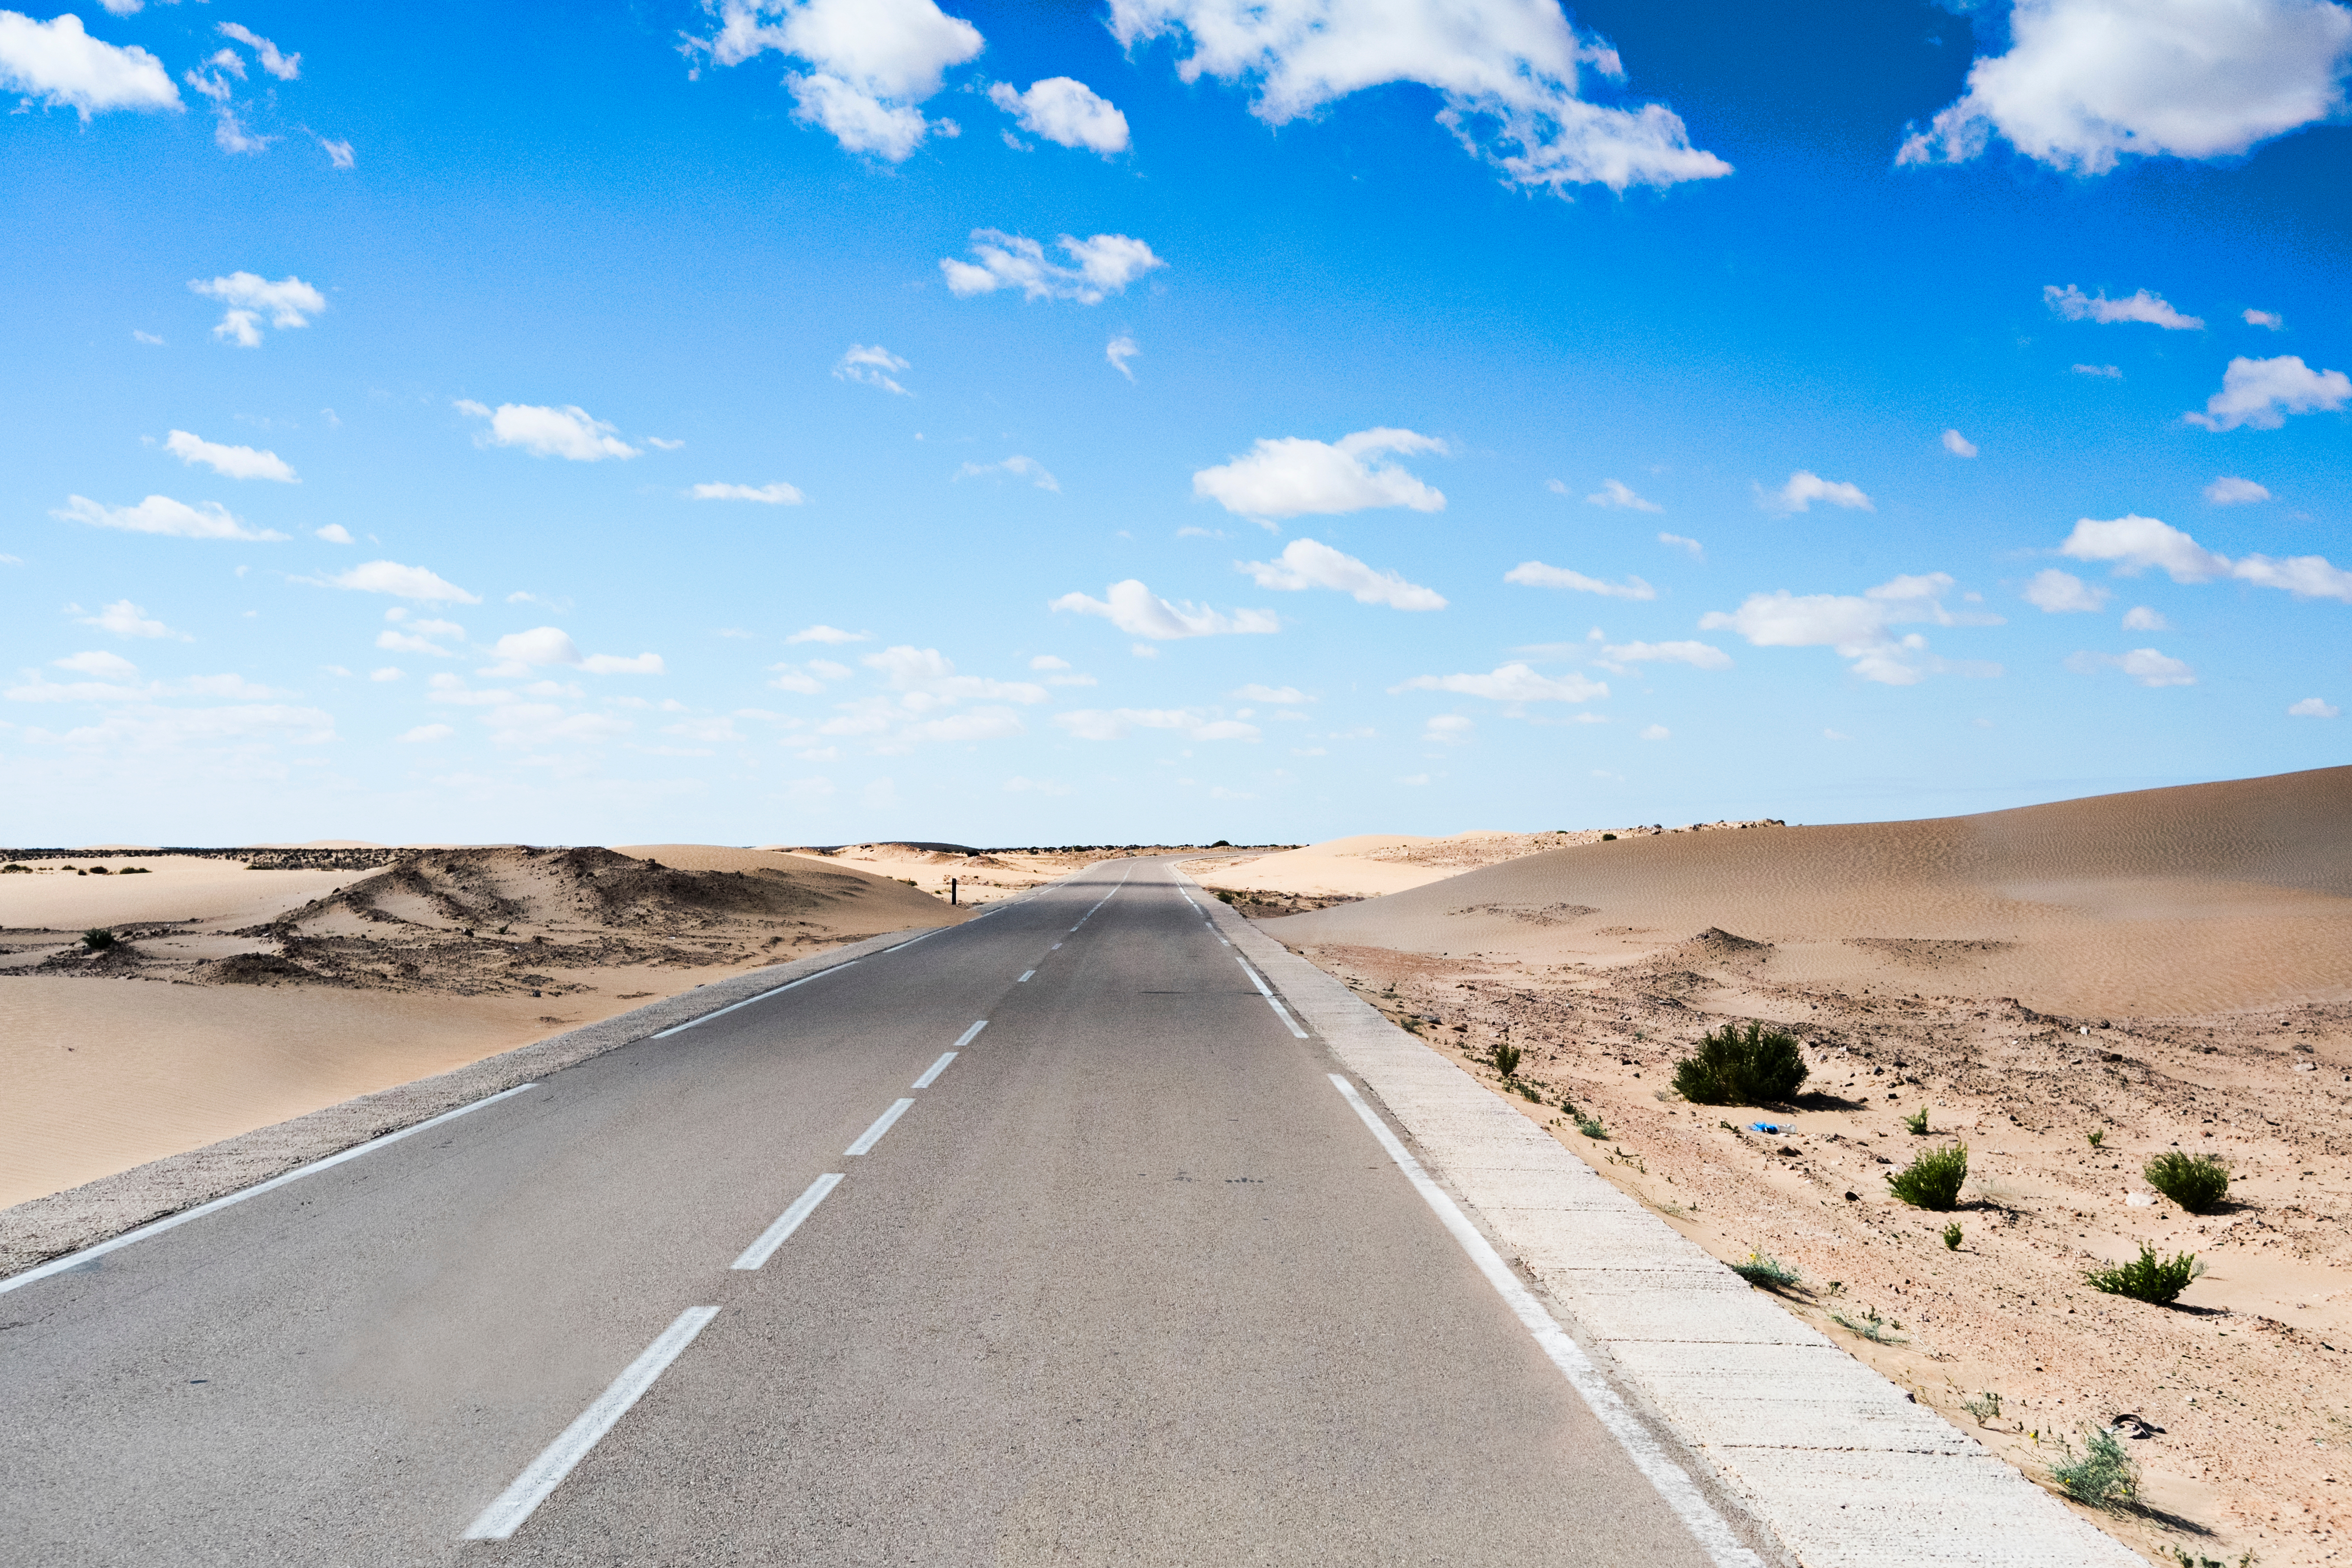
landscape, sea, sand, horizon, road, desert, highway, asphalt, route, habitat, landform, natural environment, aeolian landform